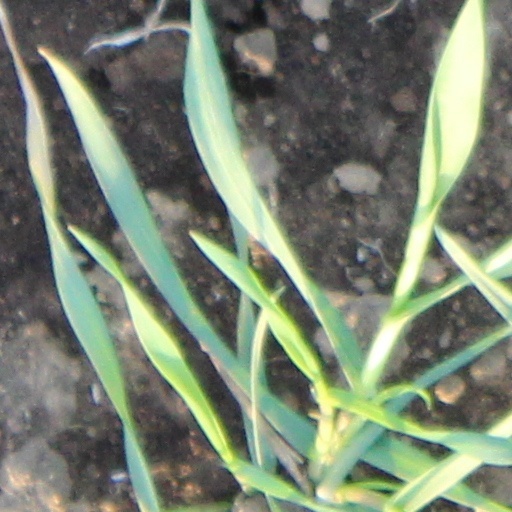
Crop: wheat